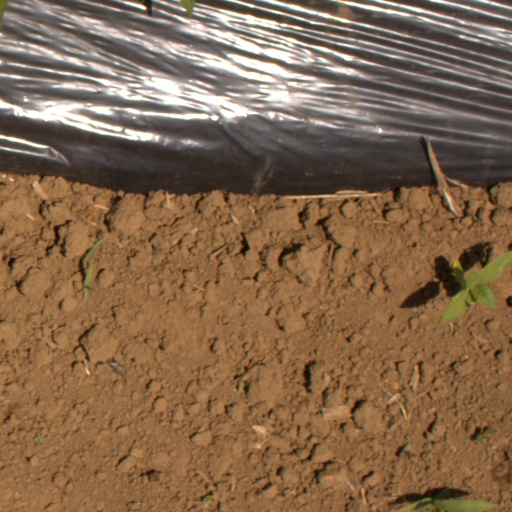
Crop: Jerusalem artichoke